List of birds of Georgia (U.S. state)

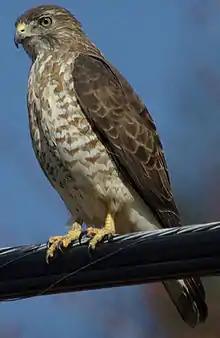
A hawk, brown with mottled breast and yellow feet, stands ready

New World vultures are not closely related to Old World vultures, but superficially resemble them because of convergent evolution. Like the Old World vultures, they are scavengers; however, unlike Old World vultures, which find carcasses by sight, New World vultures have a good sense of smell with which they locate carcasses. Two species of New World vulture have been recorded in Georgia.